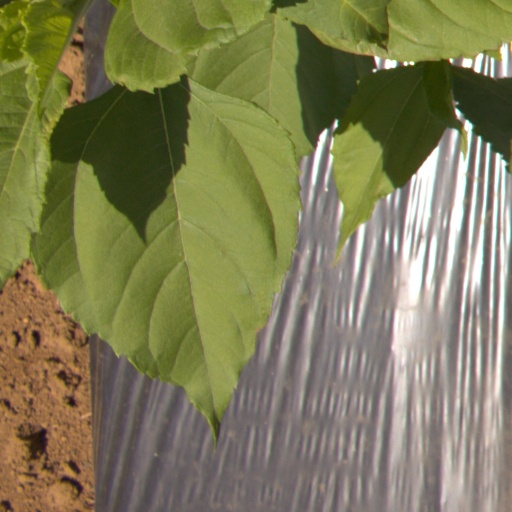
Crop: Jerusalem artichoke